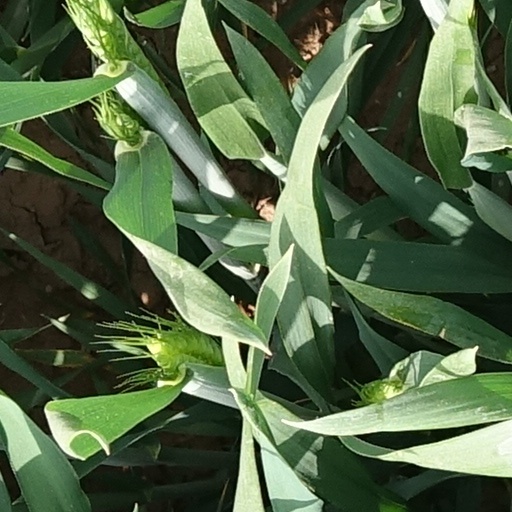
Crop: wheat